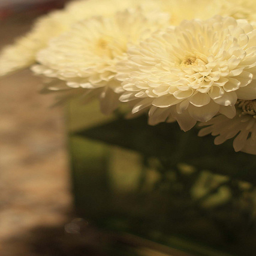
A bunch of flowers sitting inside of a base on a table.
A closeup of flowers in a vase
a flower that is sitting on top of a vase
A small green vase with some very pretty flowers.
A bunch of carnations are placed in a cubed vase